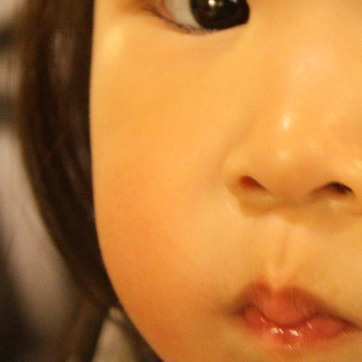
Material: skin